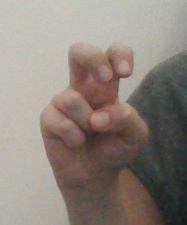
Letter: toot